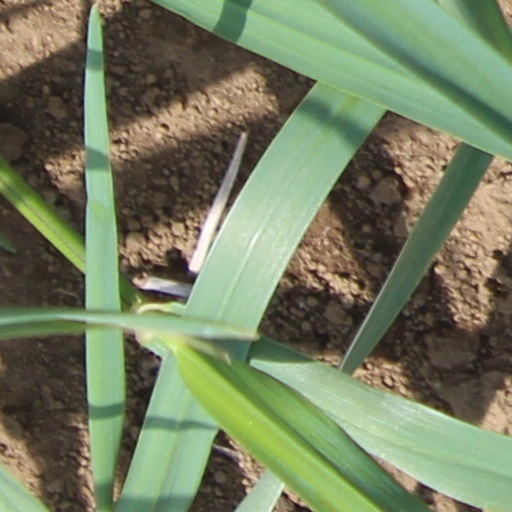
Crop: wheat